Grandes-Piles

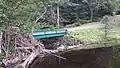

Located in Radnor Township, this small village is located on a cliff at north of Grand-Mère, overlooking the Saint-Maurice River on the east bank. The village faces the village of Saint-Jean-des-Piles. Once annually ice bridge connecting the two villages were built from December to March. The northwestern part of the municipality faces the La Mauricie National Park, located on the west bank of the Saint-Maurice River.